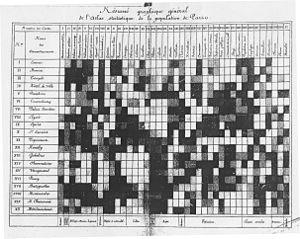
Toussaint Loua, Atlas statistique de la population de Paris. Paris: J. Dejey. 1873
Toussaint Loua est un statisticien français né en 1824 et décédé en 1907. Il a dirigé la Statistique générale de la France de 1875 à 1887. Sous sa direction, la SGF publie en 1878 le premier Annuaire statistique de la France et c'est aussi sous son mandat que l'on crée en 1885 le Conseil supérieur de statistique.
Une représentation graphique de données ou visualisation de données est un résumé visuel des données. Elle permet en un seul coup d'œil d'en saisir la tendance générale. Un des pionniers de l'usage moderne de la représentation graphique, semble avoir été Charles Joseph Minard, professeur puis super-intendant de l'École des ponts et chaussées, célèbre pour ses cartes figuratives et tableaux graphiques illustrant la campagne napoléonienne de Russie.